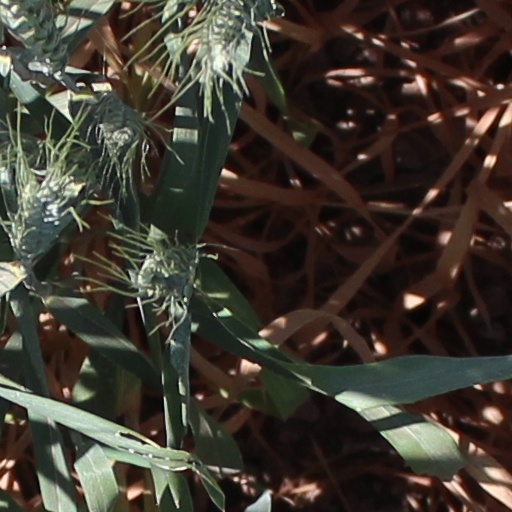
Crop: wheat